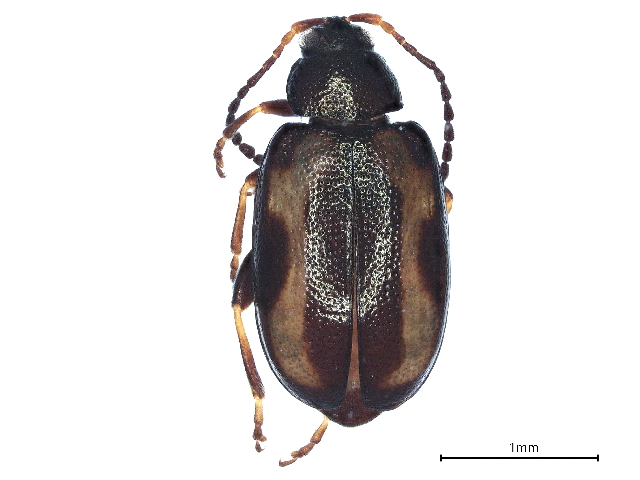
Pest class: striped_flea_beetle